History of Australia (1901–1945)

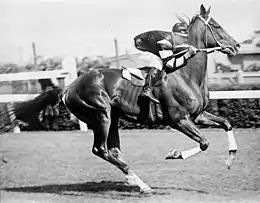
Phar Lap, c. 1930.

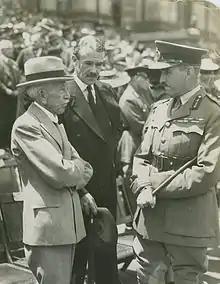
UAP Minister and veteran World War I Prime Minister Billy Hughes (left) with Richard Casey and John Lavarack c. 1933. Hughes opposed the policy of "appeasement" favoured by the Western powers and warned of an Australia ill-prepared for the coming war.

Lyons favoured the tough economic measures of the "Premiers' Plan", pursued an orthodox fiscal policy and refused to accept NSW Premier Jack Lang's proposals to default on overseas debt repayments. According to author Anne Henderson of the Sydney Institute, Lyons held a steadfast belief in the need to balance budgets, lower costs to business and restore confidence and the Lyons period gave Australia stability and eventual growth between the drama of the Depression and the outbreak of the Second World War. A lowering of wages was enforced and industry tariff protections maintained, which together with cheaper raw materials during the 1930s saw a shift from agriculture to manufacturing as the chief employer of the Australian economy – a shift which was consolidated by increased investment by the commonwealth government into defence and armaments manufacture. Lyons saw restoration of Australia's exports as the key to economic recovery. The Lyons government has often been credited with steering recovery from the depression, although just how much of this was owed to their policies remains contentious. Stuart Macintyre also points out that although Australian GDP grew from £386.9 million to £485.9 million between 1931–1932 and 1938–1939, real domestic product per head of population was still "but a few shillings greater in 1938–1939 (£70.12), than it had been in 1920–1921 (£70.04).